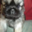
Label: dog